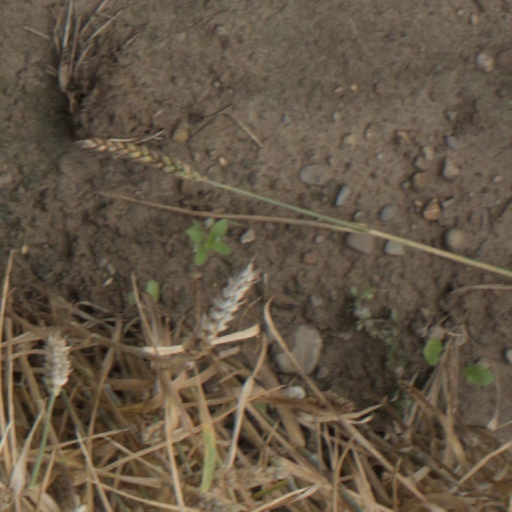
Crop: wheat